Continental Bank Building

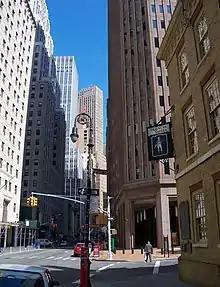
30 Broad Street in the center of the picture behind the streetlamp

30 Broad Street appears as the "Larrabee Building" in the original 1954 version of the movie "Sabrina", as the headquarters of the family business empire. Its address is prominent in a scene late in the movie with Audrey Hepburn standing on the sidewalk outside its entrance. The building and Broad Street are also seen in an early scene when William Holden parks his car out front.